Matt Watson (YouTuber)

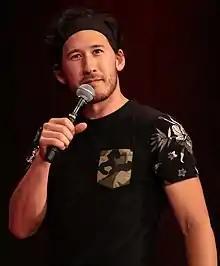
From 2015 to 2016, Watson edited YouTube videos for Mark Fischbach, or "Markiplier"

In July 2015, after Watson finished his first year of college at the University of South Carolina, he moved to Los Angeles to pursue a career in sketch comedy. He started working as a video editor for one of the most popular YouTubers, Mark Fischbach, commonly known as Markiplier. Fischbach's channel features sketches, vlogs, and gaming videos, and at the time, he was living in a house with his two other editors, Ryan Magee and Daniel Kyre. Magee and Kyre were concurrently producing Cyndago, a channel which posted sketches and comedic music videos, and which was gaining a cult following after a few of its videos had become viral hits. Watson moved into Fischbach's house, and in August 2015, he departed Kids w/ Problems when he became the third main member of Cyndago.